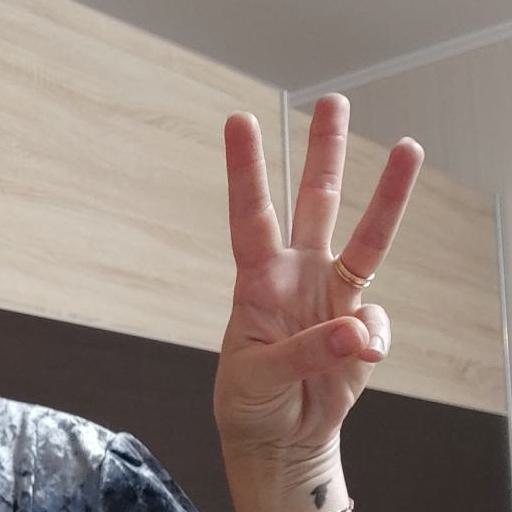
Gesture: three